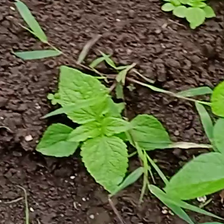
Weed species: Digitaria_SP_(Digitaria Sanguinalis )